Wicker

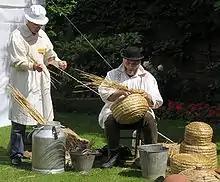
Handmaking a traditional wicker beehive with straw

In the United States, Cyrus Wakefield began constructing rattan furniture in the 1850s. He first used rattan that had been offloaded from ships, where it was used as ballast, but as his designs became well-known, he began importing the material himself. Wakefield's company became one of the leading industries in wicker furniture; it later merged with the Heywood Chair Manufacturing Company (a wooden chair company that had invented a mechanical process for weaving wicker seats) to form the Heywood-Wakefield, one of the oldest and most prominent North American wicker manufacturers.